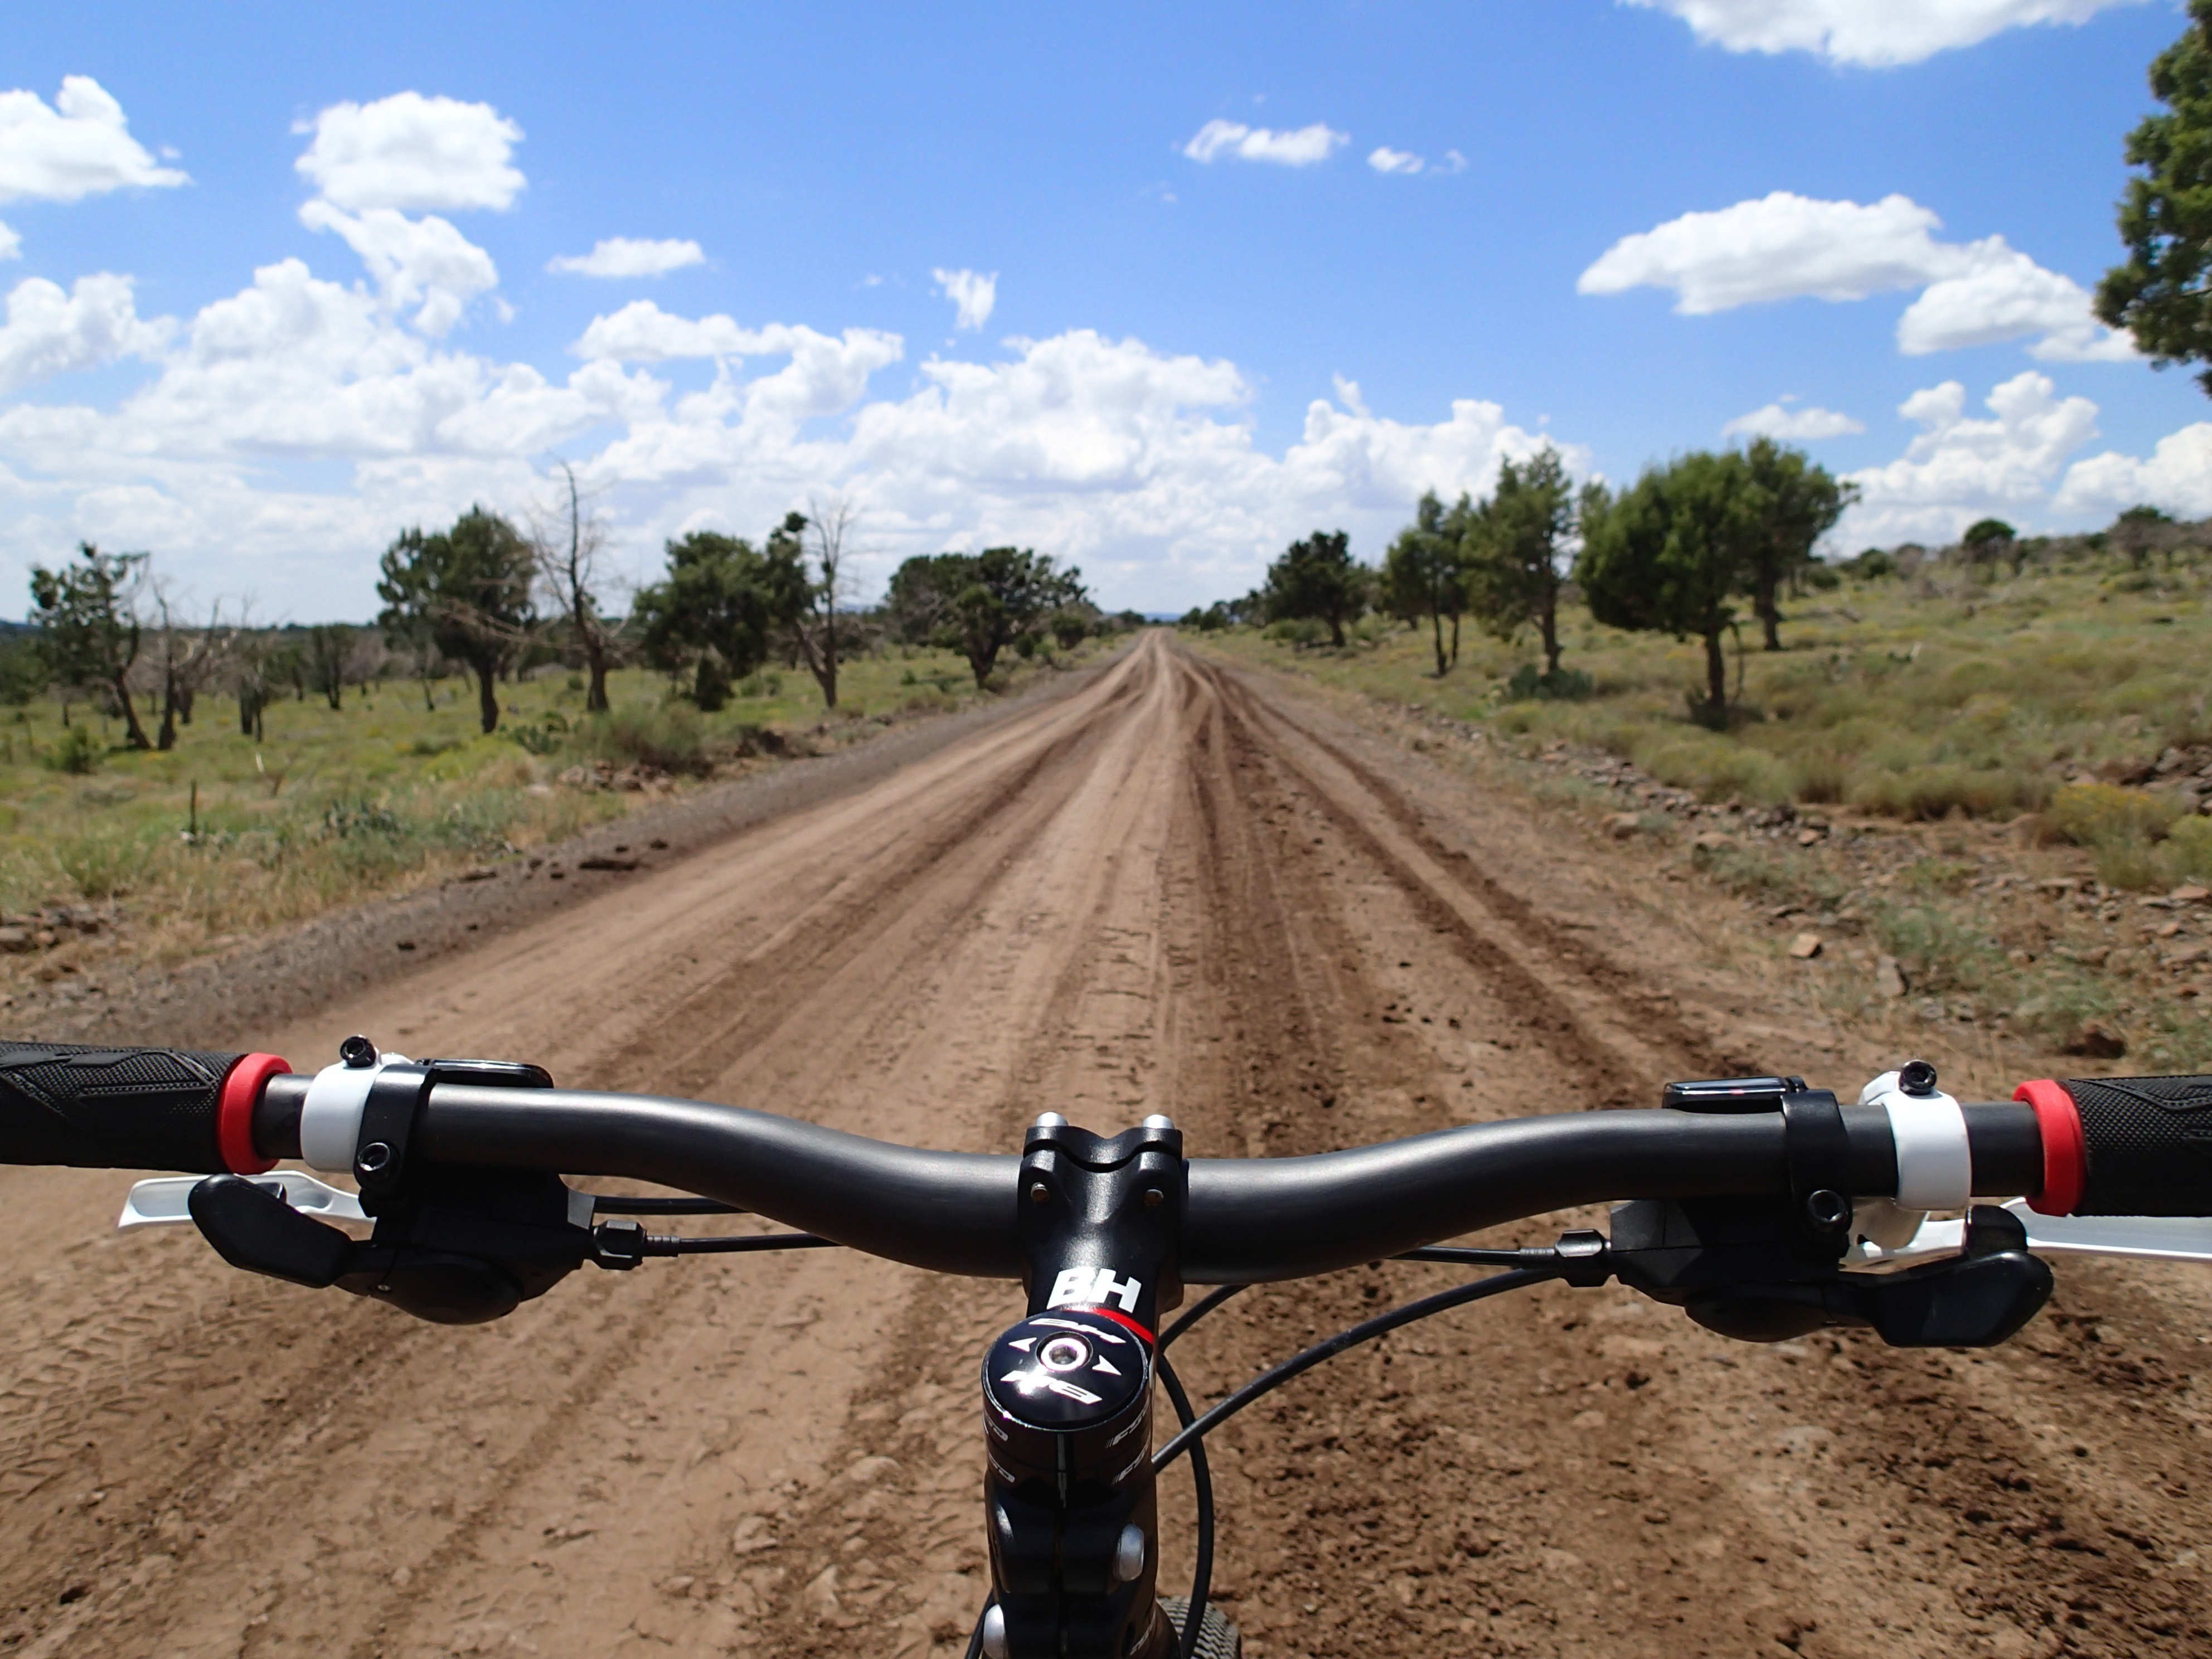
wheel, bicycle, vehicle, soil, mountain bike, cycling, freeride, bicycle frame, cycle sport, bicycle motocross, bmx bike